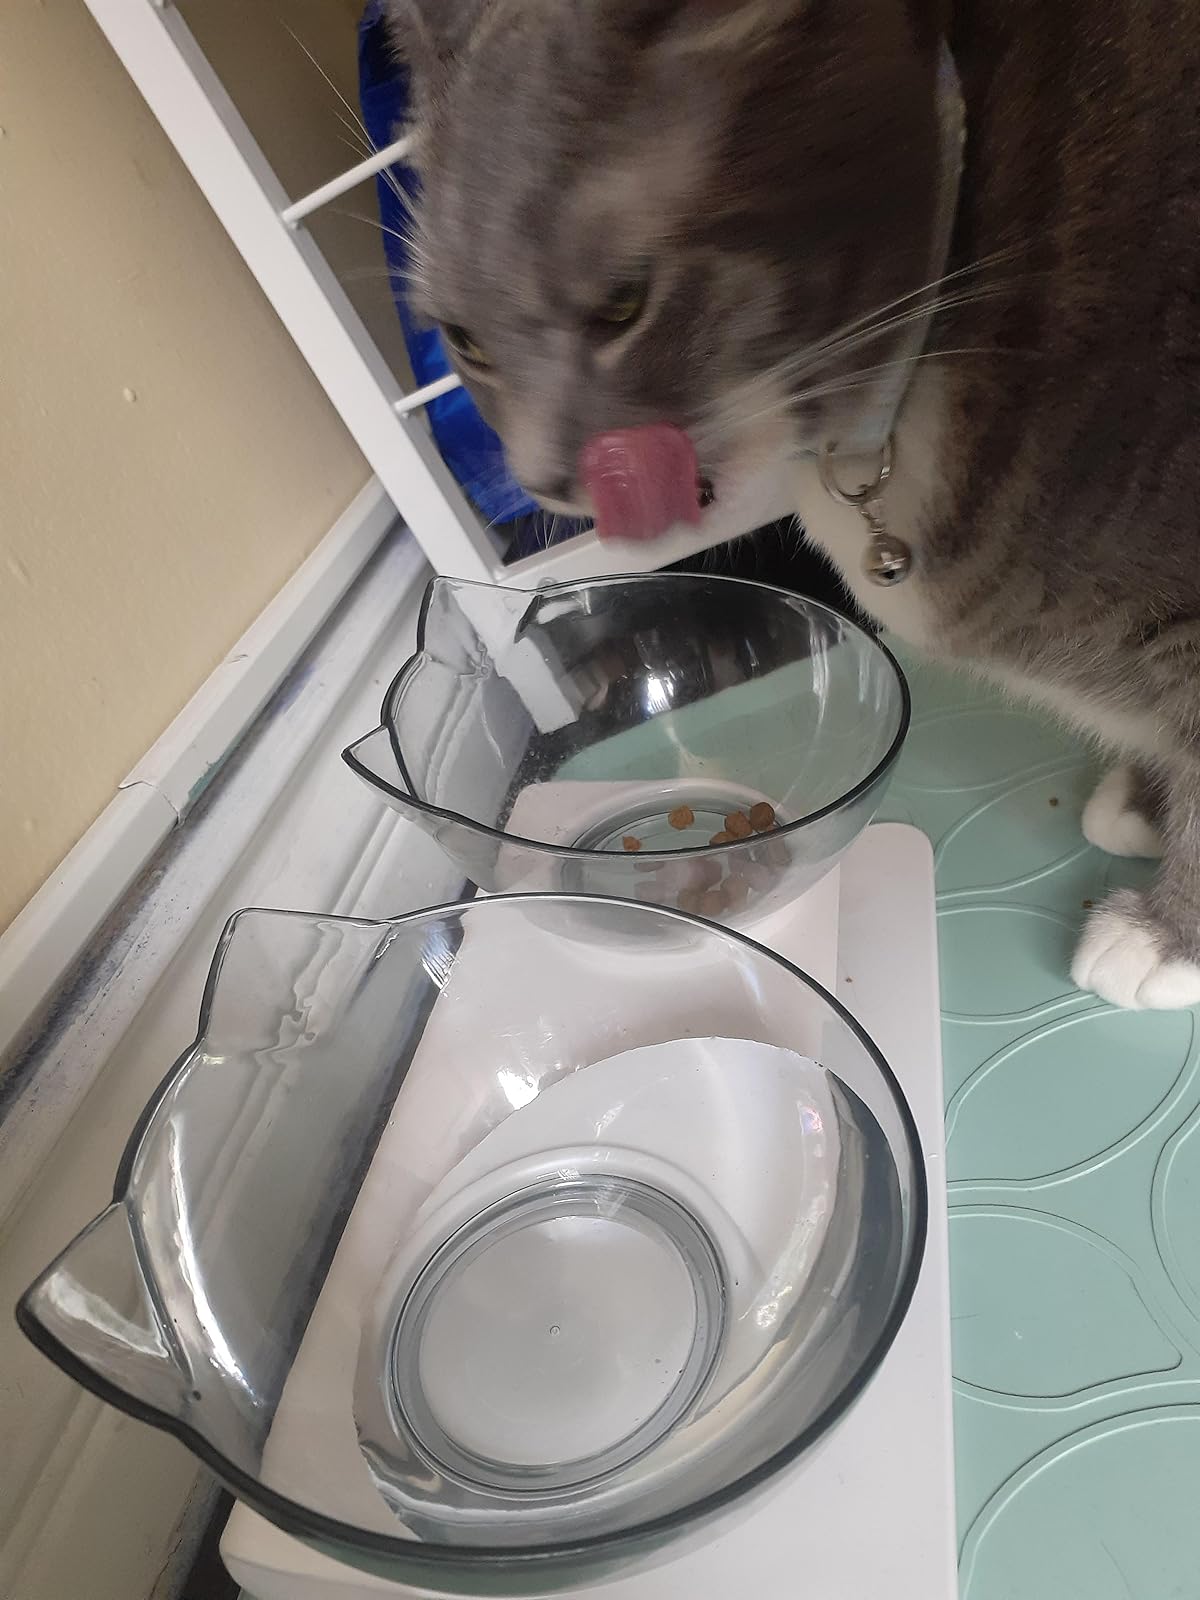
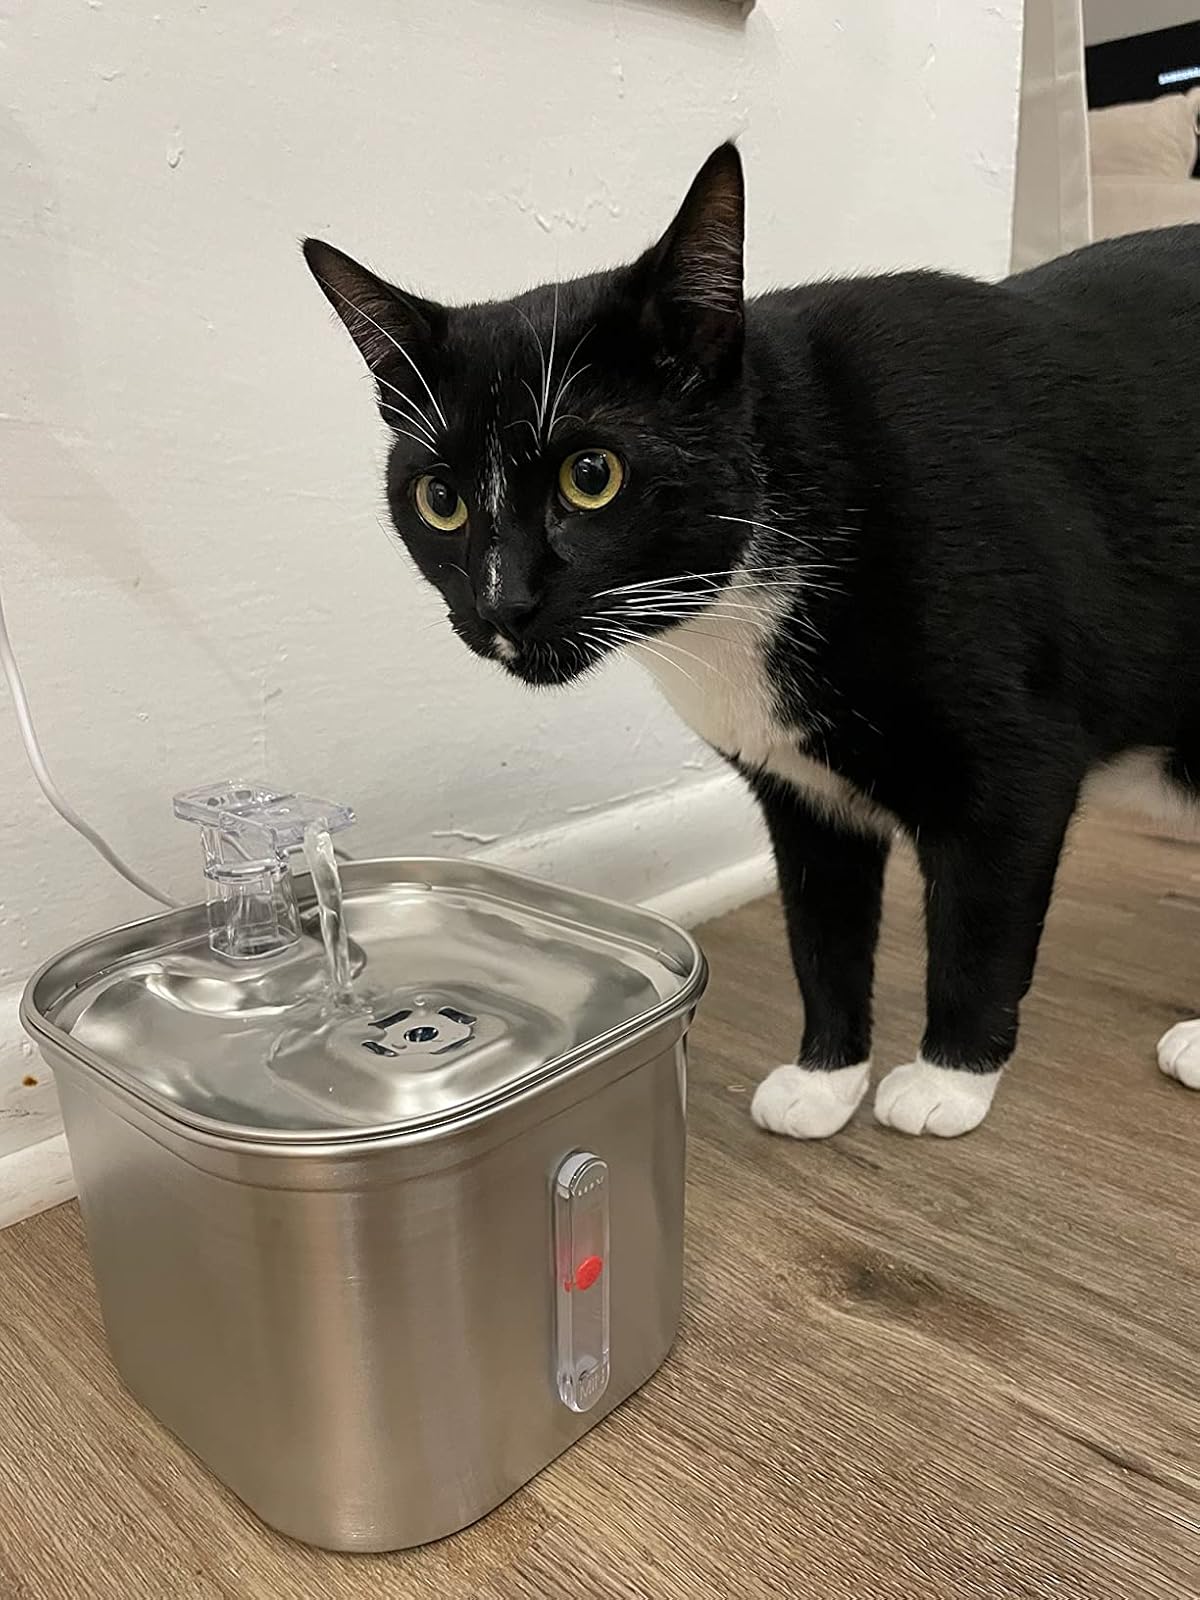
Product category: items_bowl
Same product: no